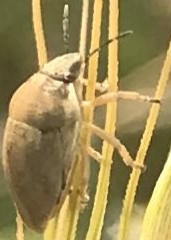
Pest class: occasional_pest